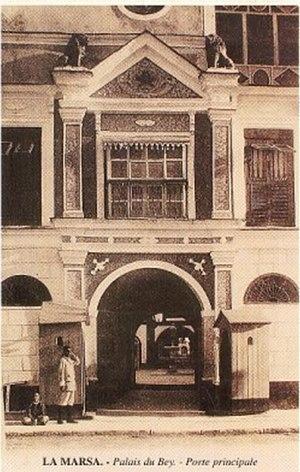
Porte principale du palais du Bey à la Marsa, Tunisia
La Marsa ou El Marsa est une ville tunisienne située à 18 kilomètres au nord-est de Tunis. Elle constitue une municipalité comptant 92 987 habitants en 2014.
Dar al-Taj est un palais beylical aujourd'hui disparu, qui était situé dans la ville tunisienne de La Marsa, à 18 kilomètres au nord-est de Tunis.